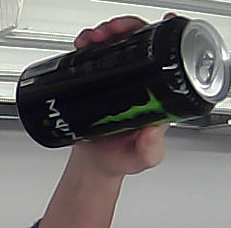
Product: monster_energydrink